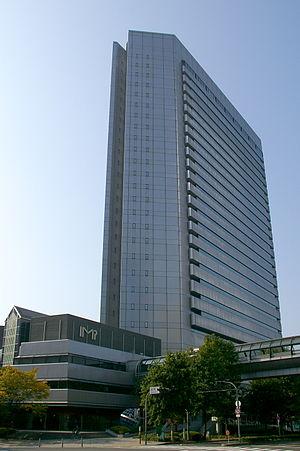
Le Matsushita IMP Building est un gratte-ciel construit dans l'arrondissement Chuo-ku à Osaka au Japon entre 1987 et 1990. Il fait partie du quartier Osaka Business Park.